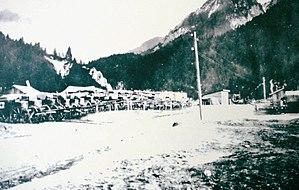
Le val di Landro est une vallée caractérisée par une présence relativement faible d'œuvres humaines, qui relie Dobbiaco à Cortina d'Ampezzo, ou plus précisément le val Pusteria au bassin d'Ampezzo.